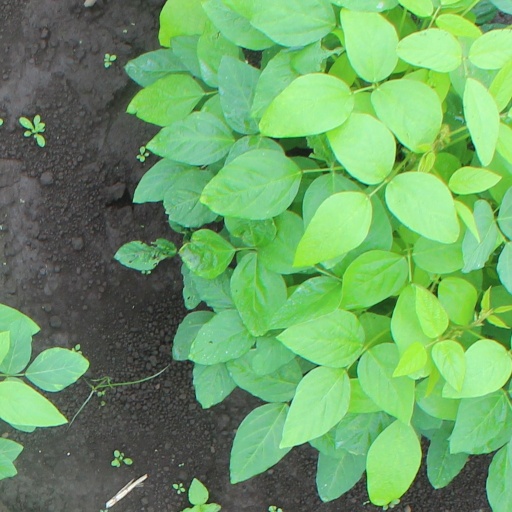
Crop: soybean